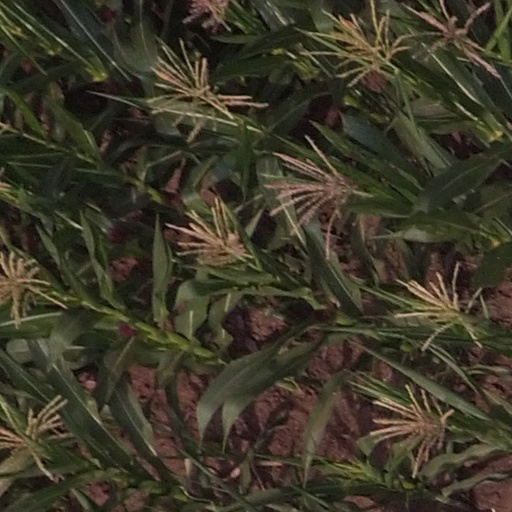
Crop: maize; corn